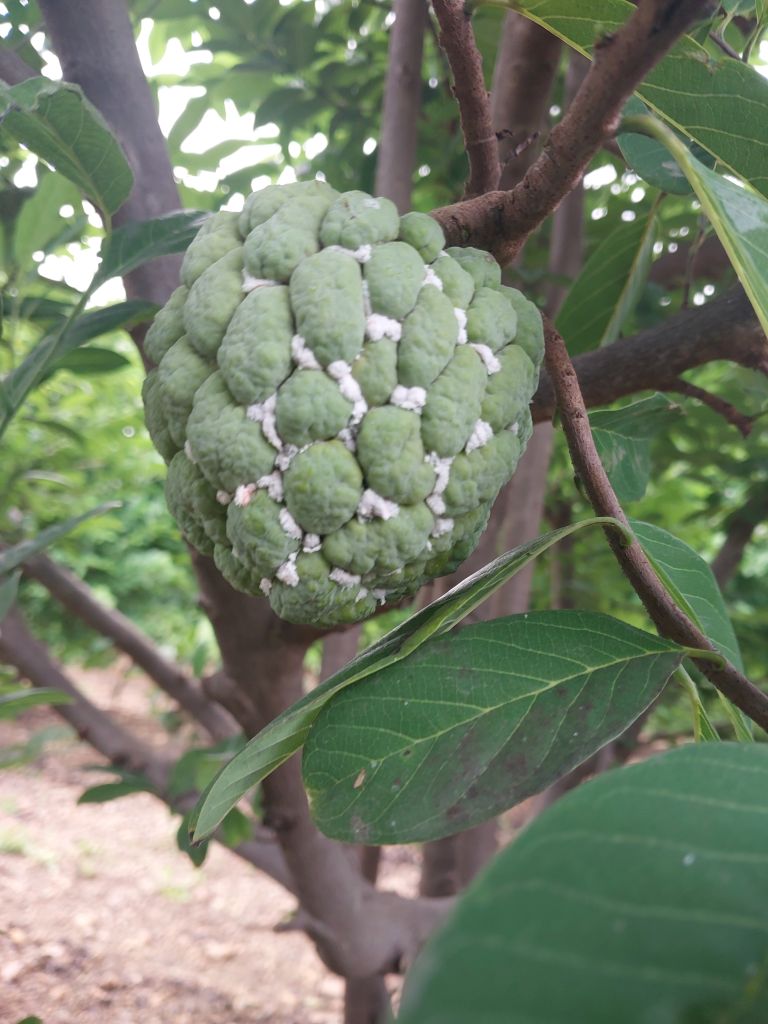
Disease label: Mealy Bug